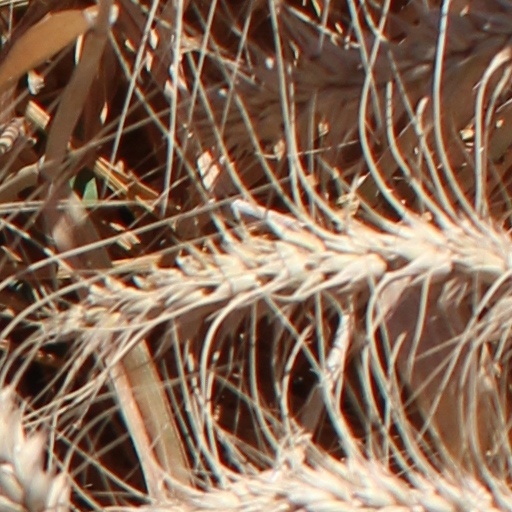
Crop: wheat